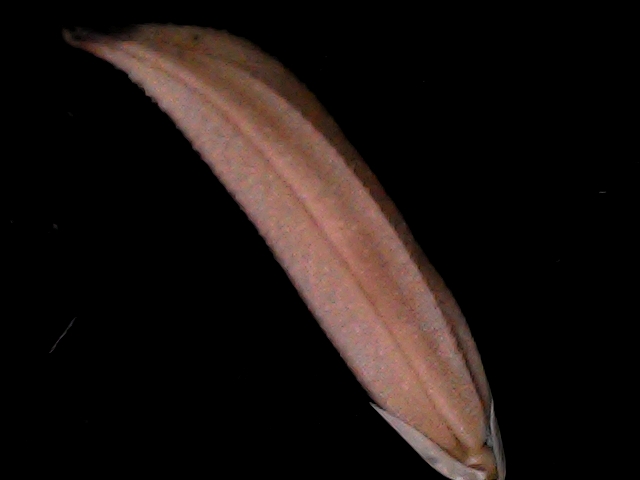
Rice variety: BD70